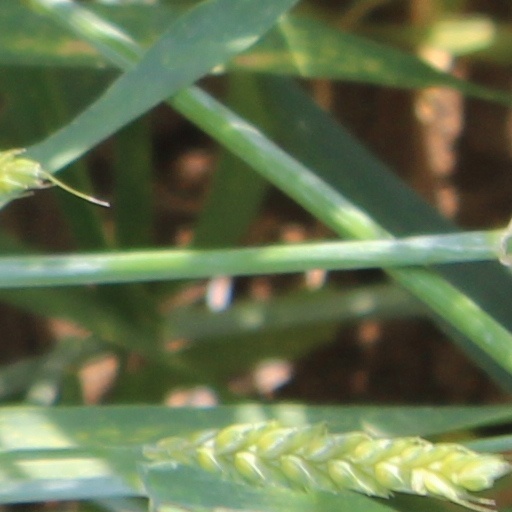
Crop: wheat